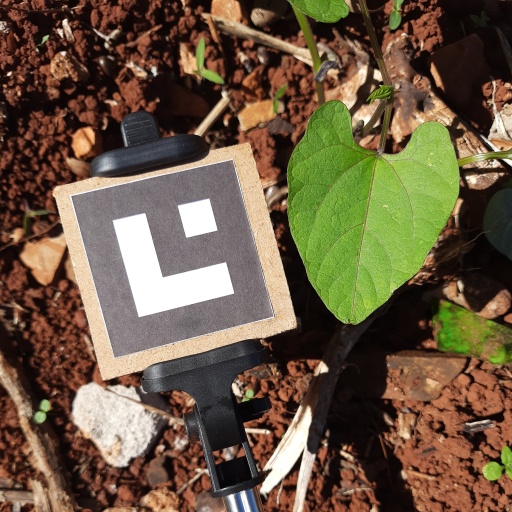
Observations: flat surface, no eating holes, under sunlight